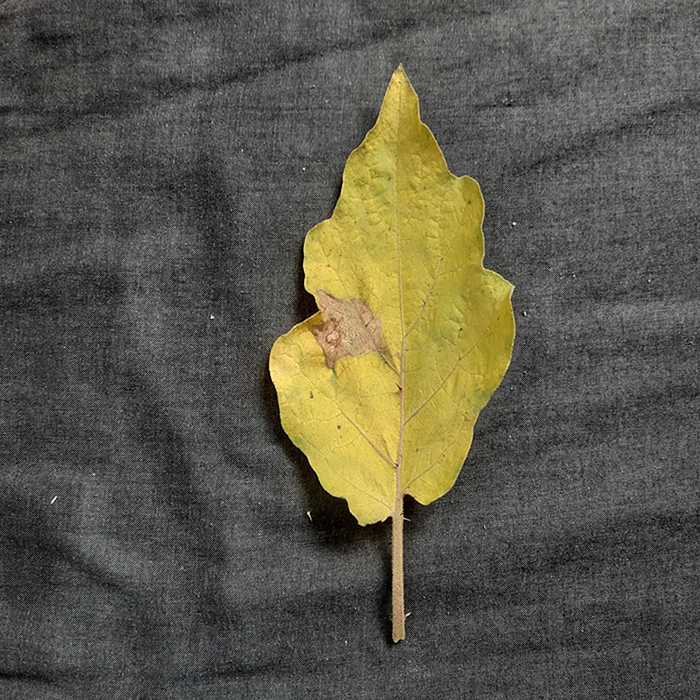
Plant: Eggplant
Label: Eggplant verticillium wilt